Ottawa South (provincial electoral district)

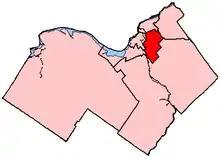
Ottawa South in relation to other Ottawa electoral districts

Ottawa South is a provincial electoral district ("riding") in the Canadian province of Ontario, in the city of Ottawa.